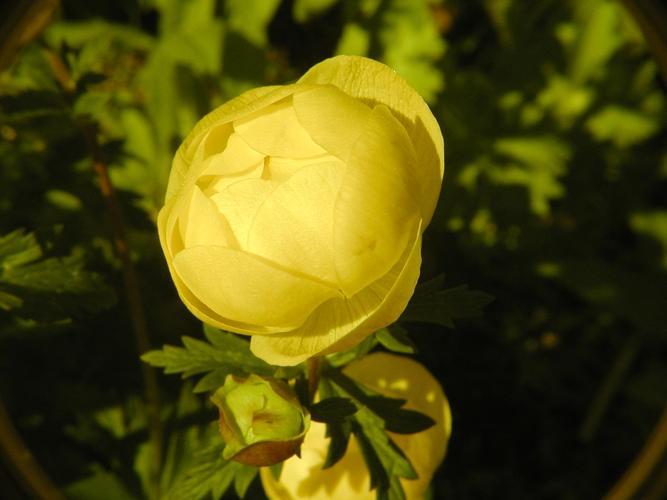
Label: globe-flower